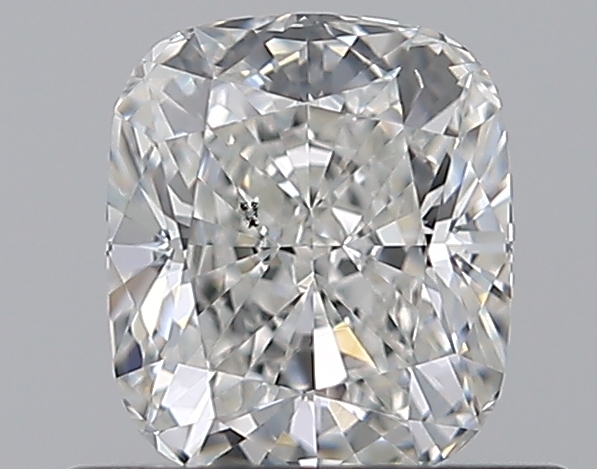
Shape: cushion
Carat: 0.71
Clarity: VS2
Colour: H
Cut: EX
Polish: EX
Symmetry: VG
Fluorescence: N
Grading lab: GIA
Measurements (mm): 5.49 x 4.78 x 3.24